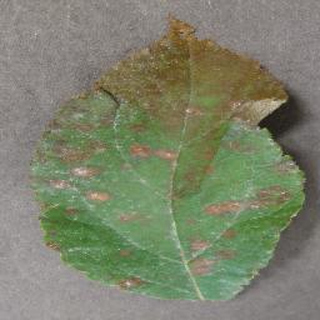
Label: apple_cedar_apple_rust